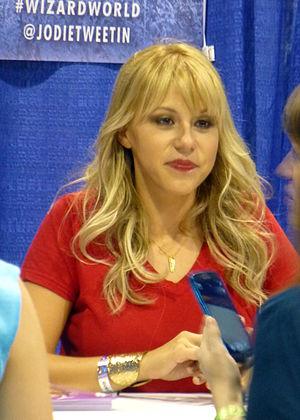
Jodie Lee Ann Sweetin, est une actrice américaine née le 19 janvier 1982 à Los Angeles.
La Fête à la maison: 20 ans après est une sitcom américaine en 75 épisodes d'environ 30 minutes créée par Jeff Franklin, produite par Jeff Franklin Productions et Miller-Boyett Productions en association avec Warner Horizon Television, et diffusée entre le 26 février 2016 et le 2 juin 2020 sur Netflix. C'est la suite de la série La Fête à la maison diffusée entre 1987 et 1995.